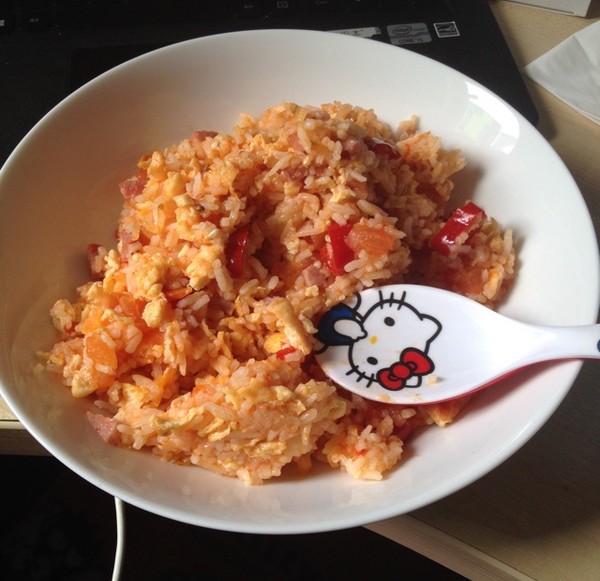
Label: trash